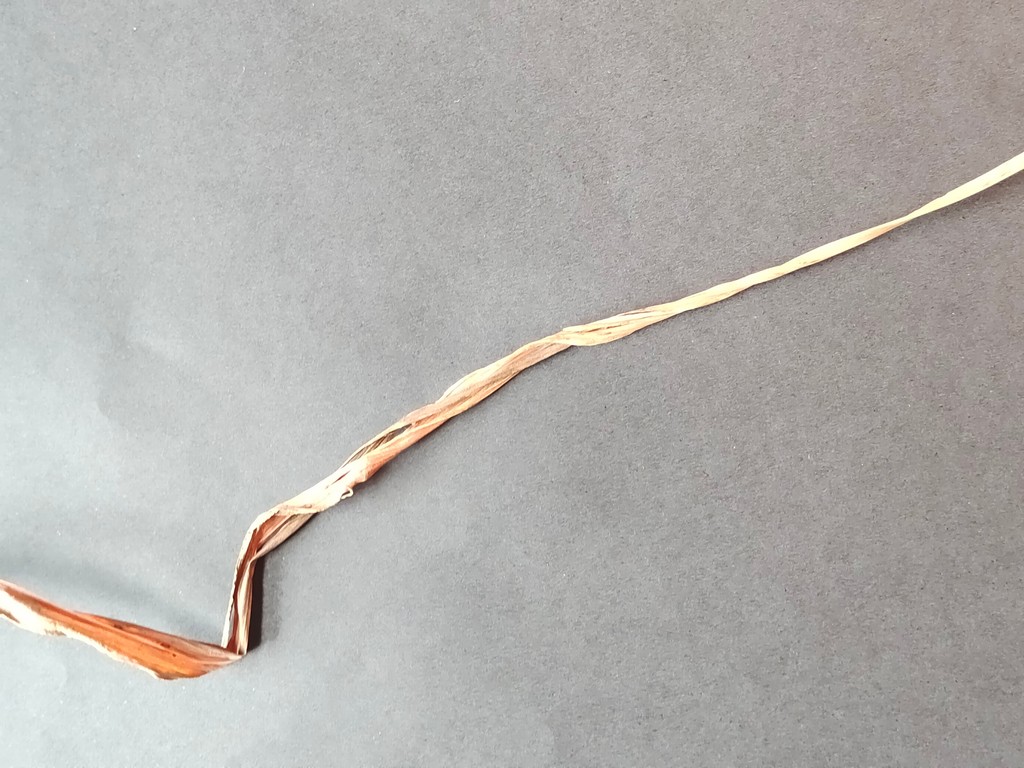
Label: Dried